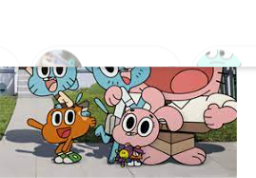
Portrait style: Cartoon Portrait